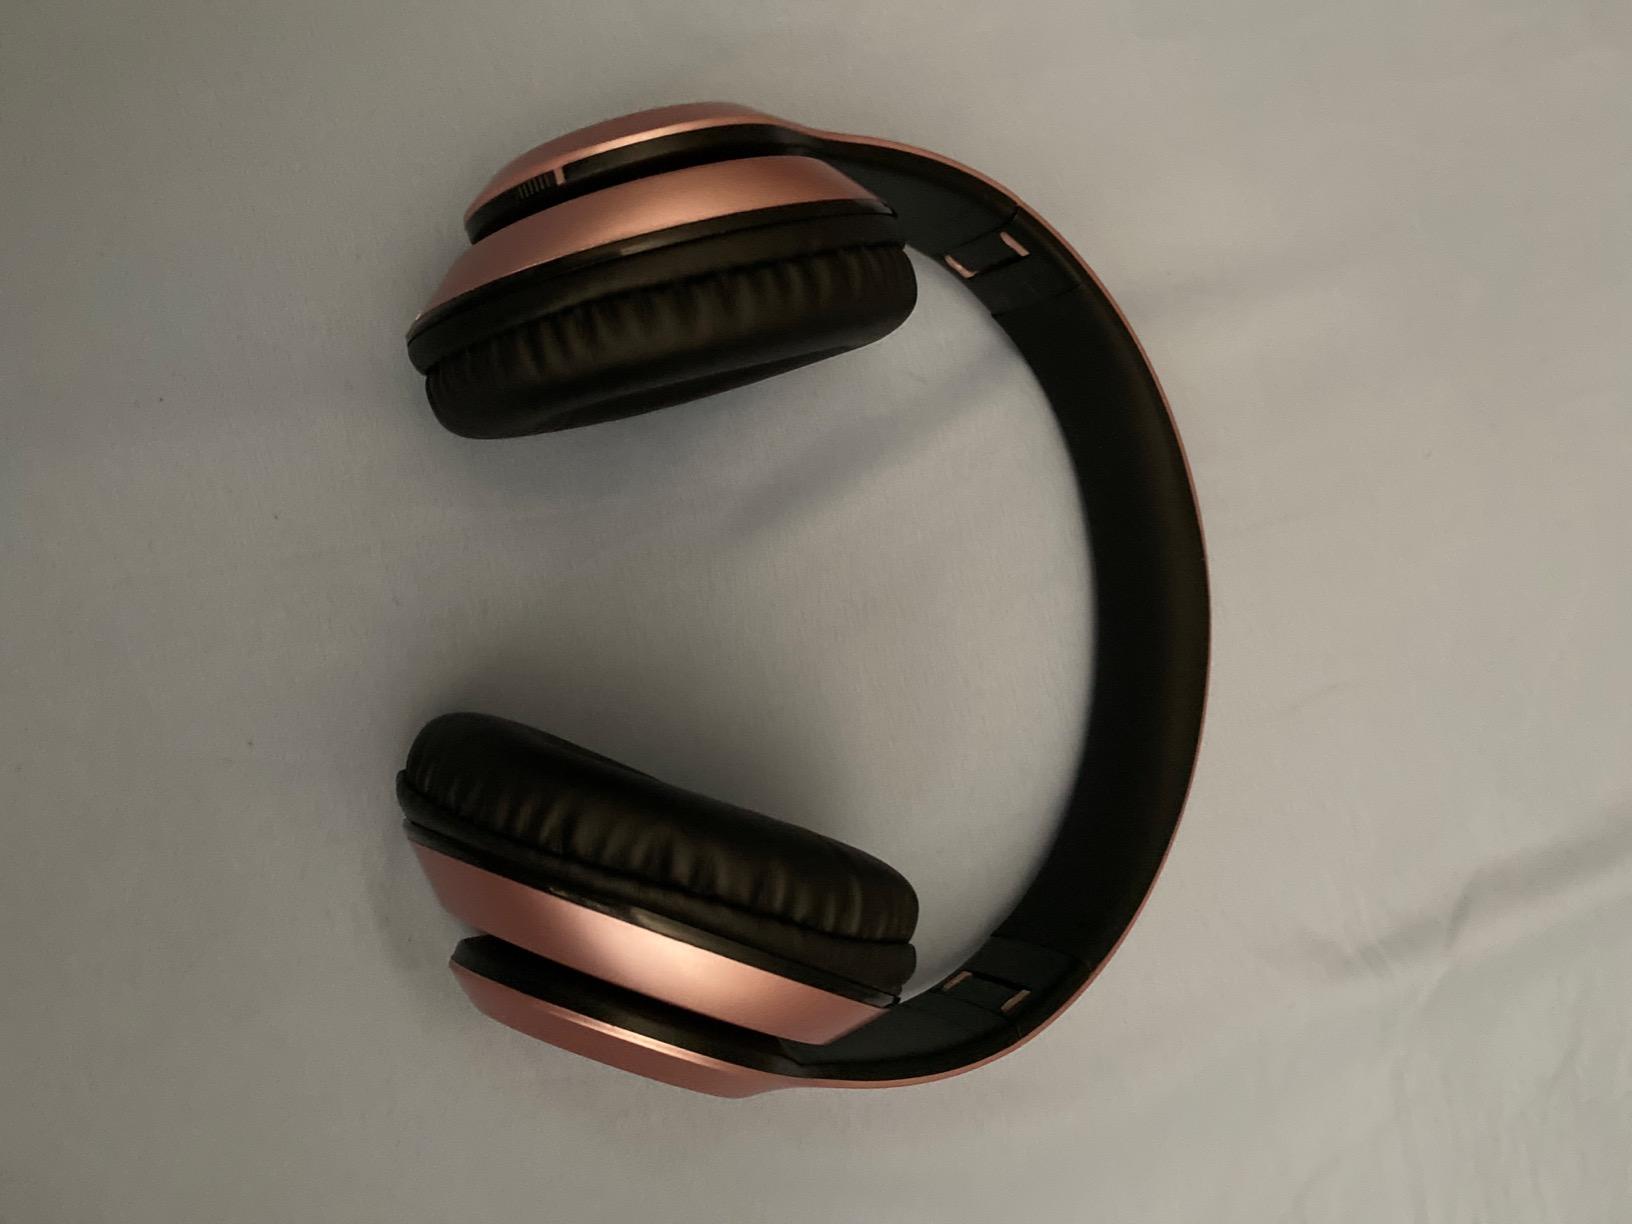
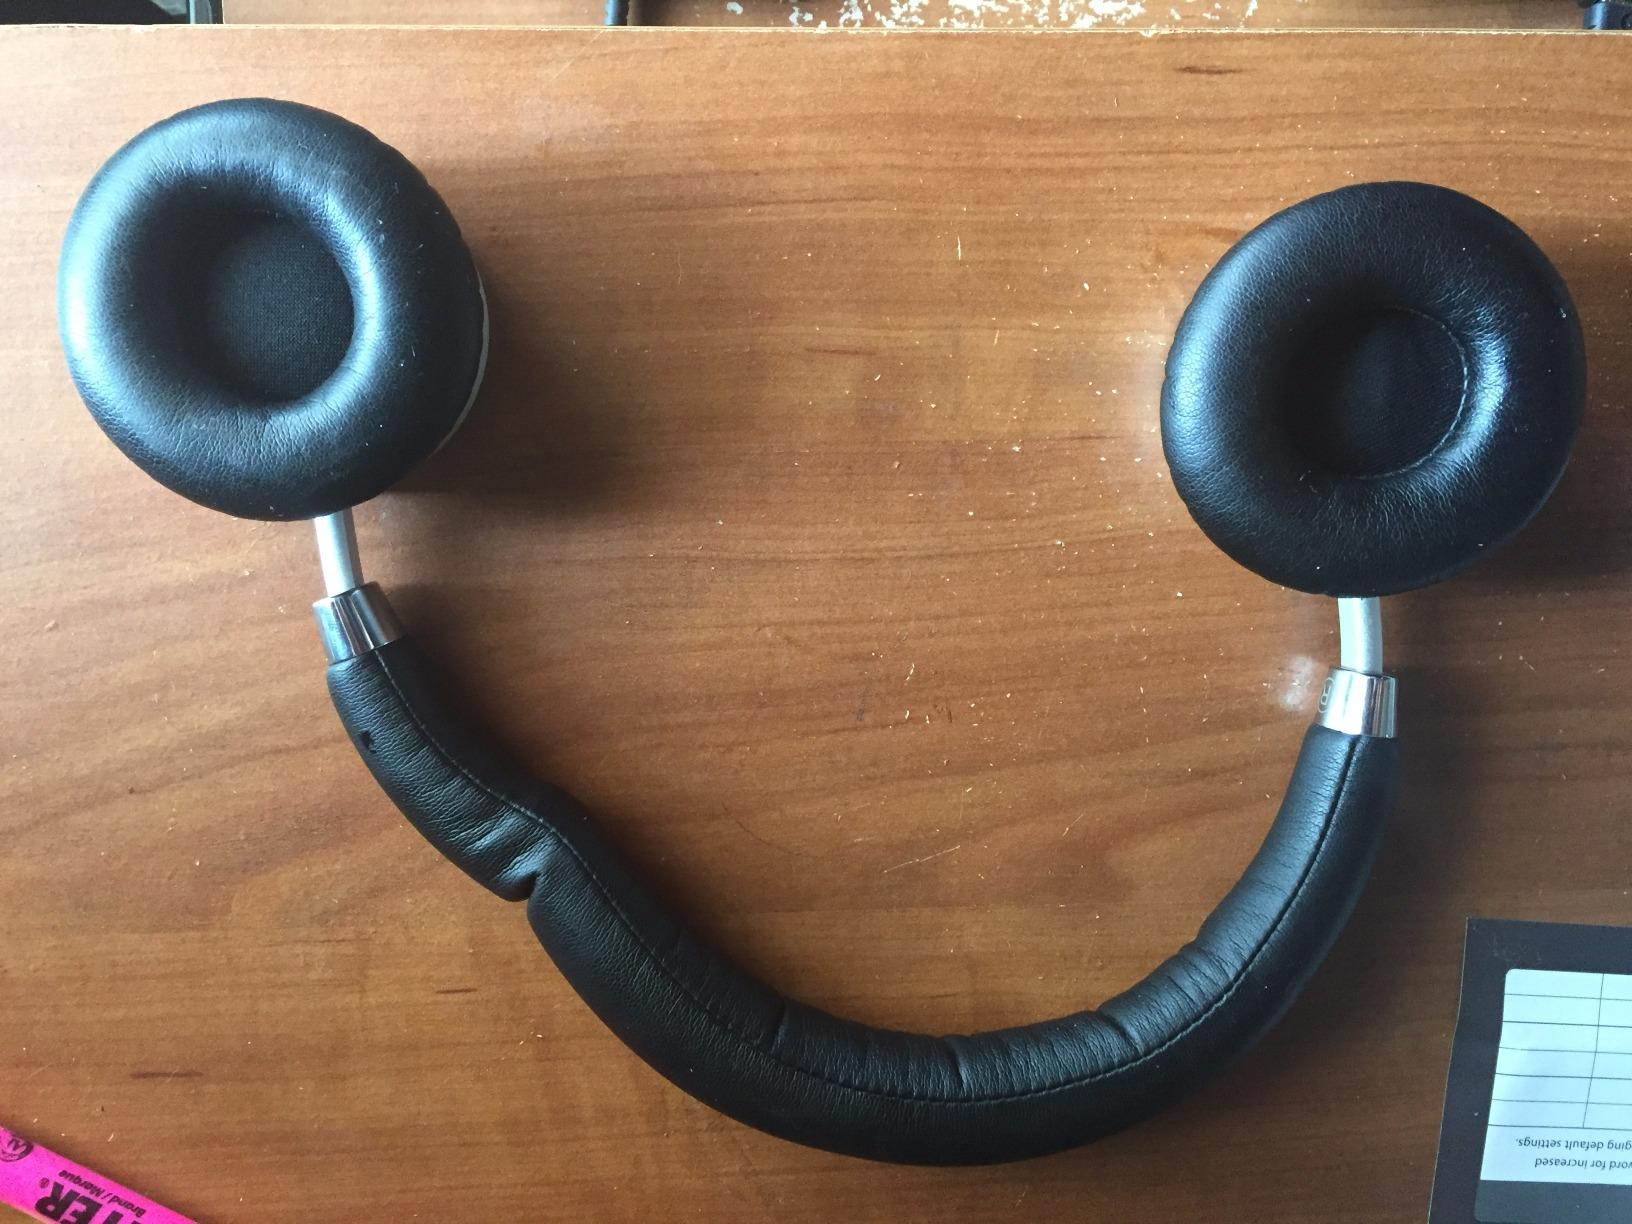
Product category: headphones
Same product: no